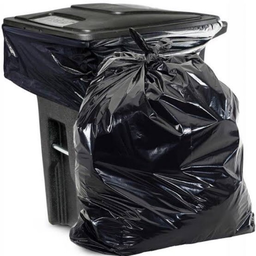
Label: plastic